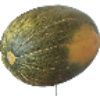
Label: Melon Piel de Sapo 1